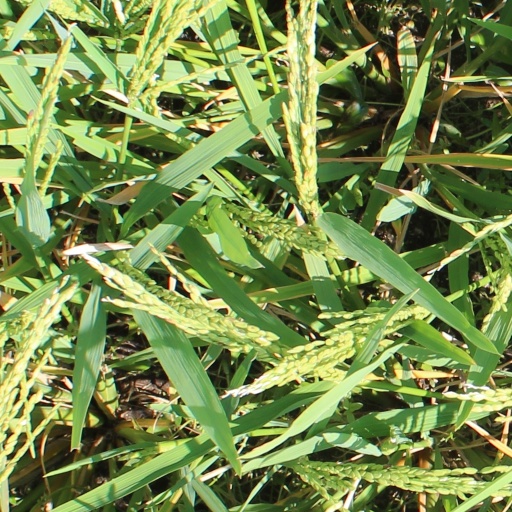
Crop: rice